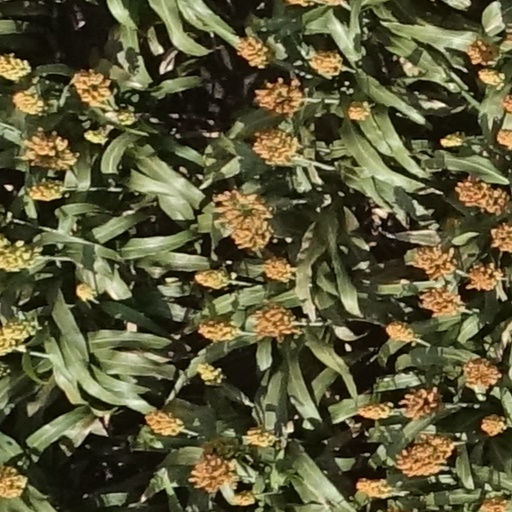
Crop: sorghum